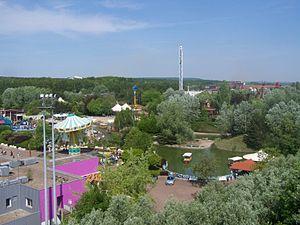
Vue de Walyygator Parc
Walygator Parc, anciennement Big Bang Schtroumpf, Walibi Schtroumpf puis Walibi Lorraine, est un parc d'attractions situé sur la commune française de Maizières-lès-Metz dans le département de la Moselle.